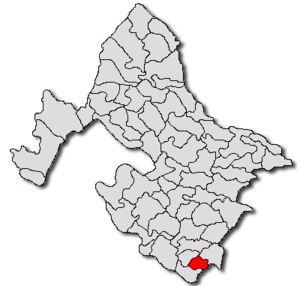
Obârșia de Câmp est une commune roumaine du județ de Mehedinți, dans la région historique de l'Olténie et dans la région de développement du Sud-Ouest.